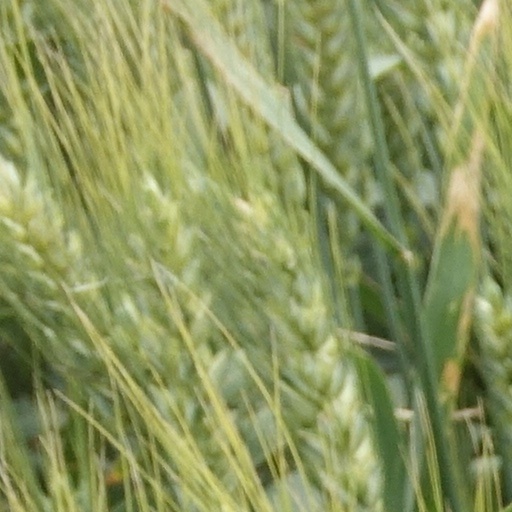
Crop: wheat